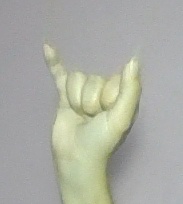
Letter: ya